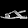
Label: Sandal